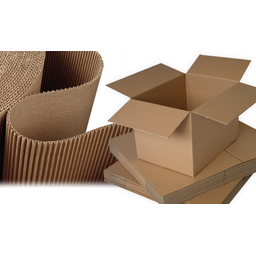
Label: cardboard